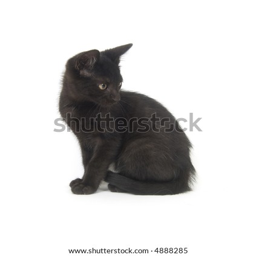
a black kitten sitting on a white background